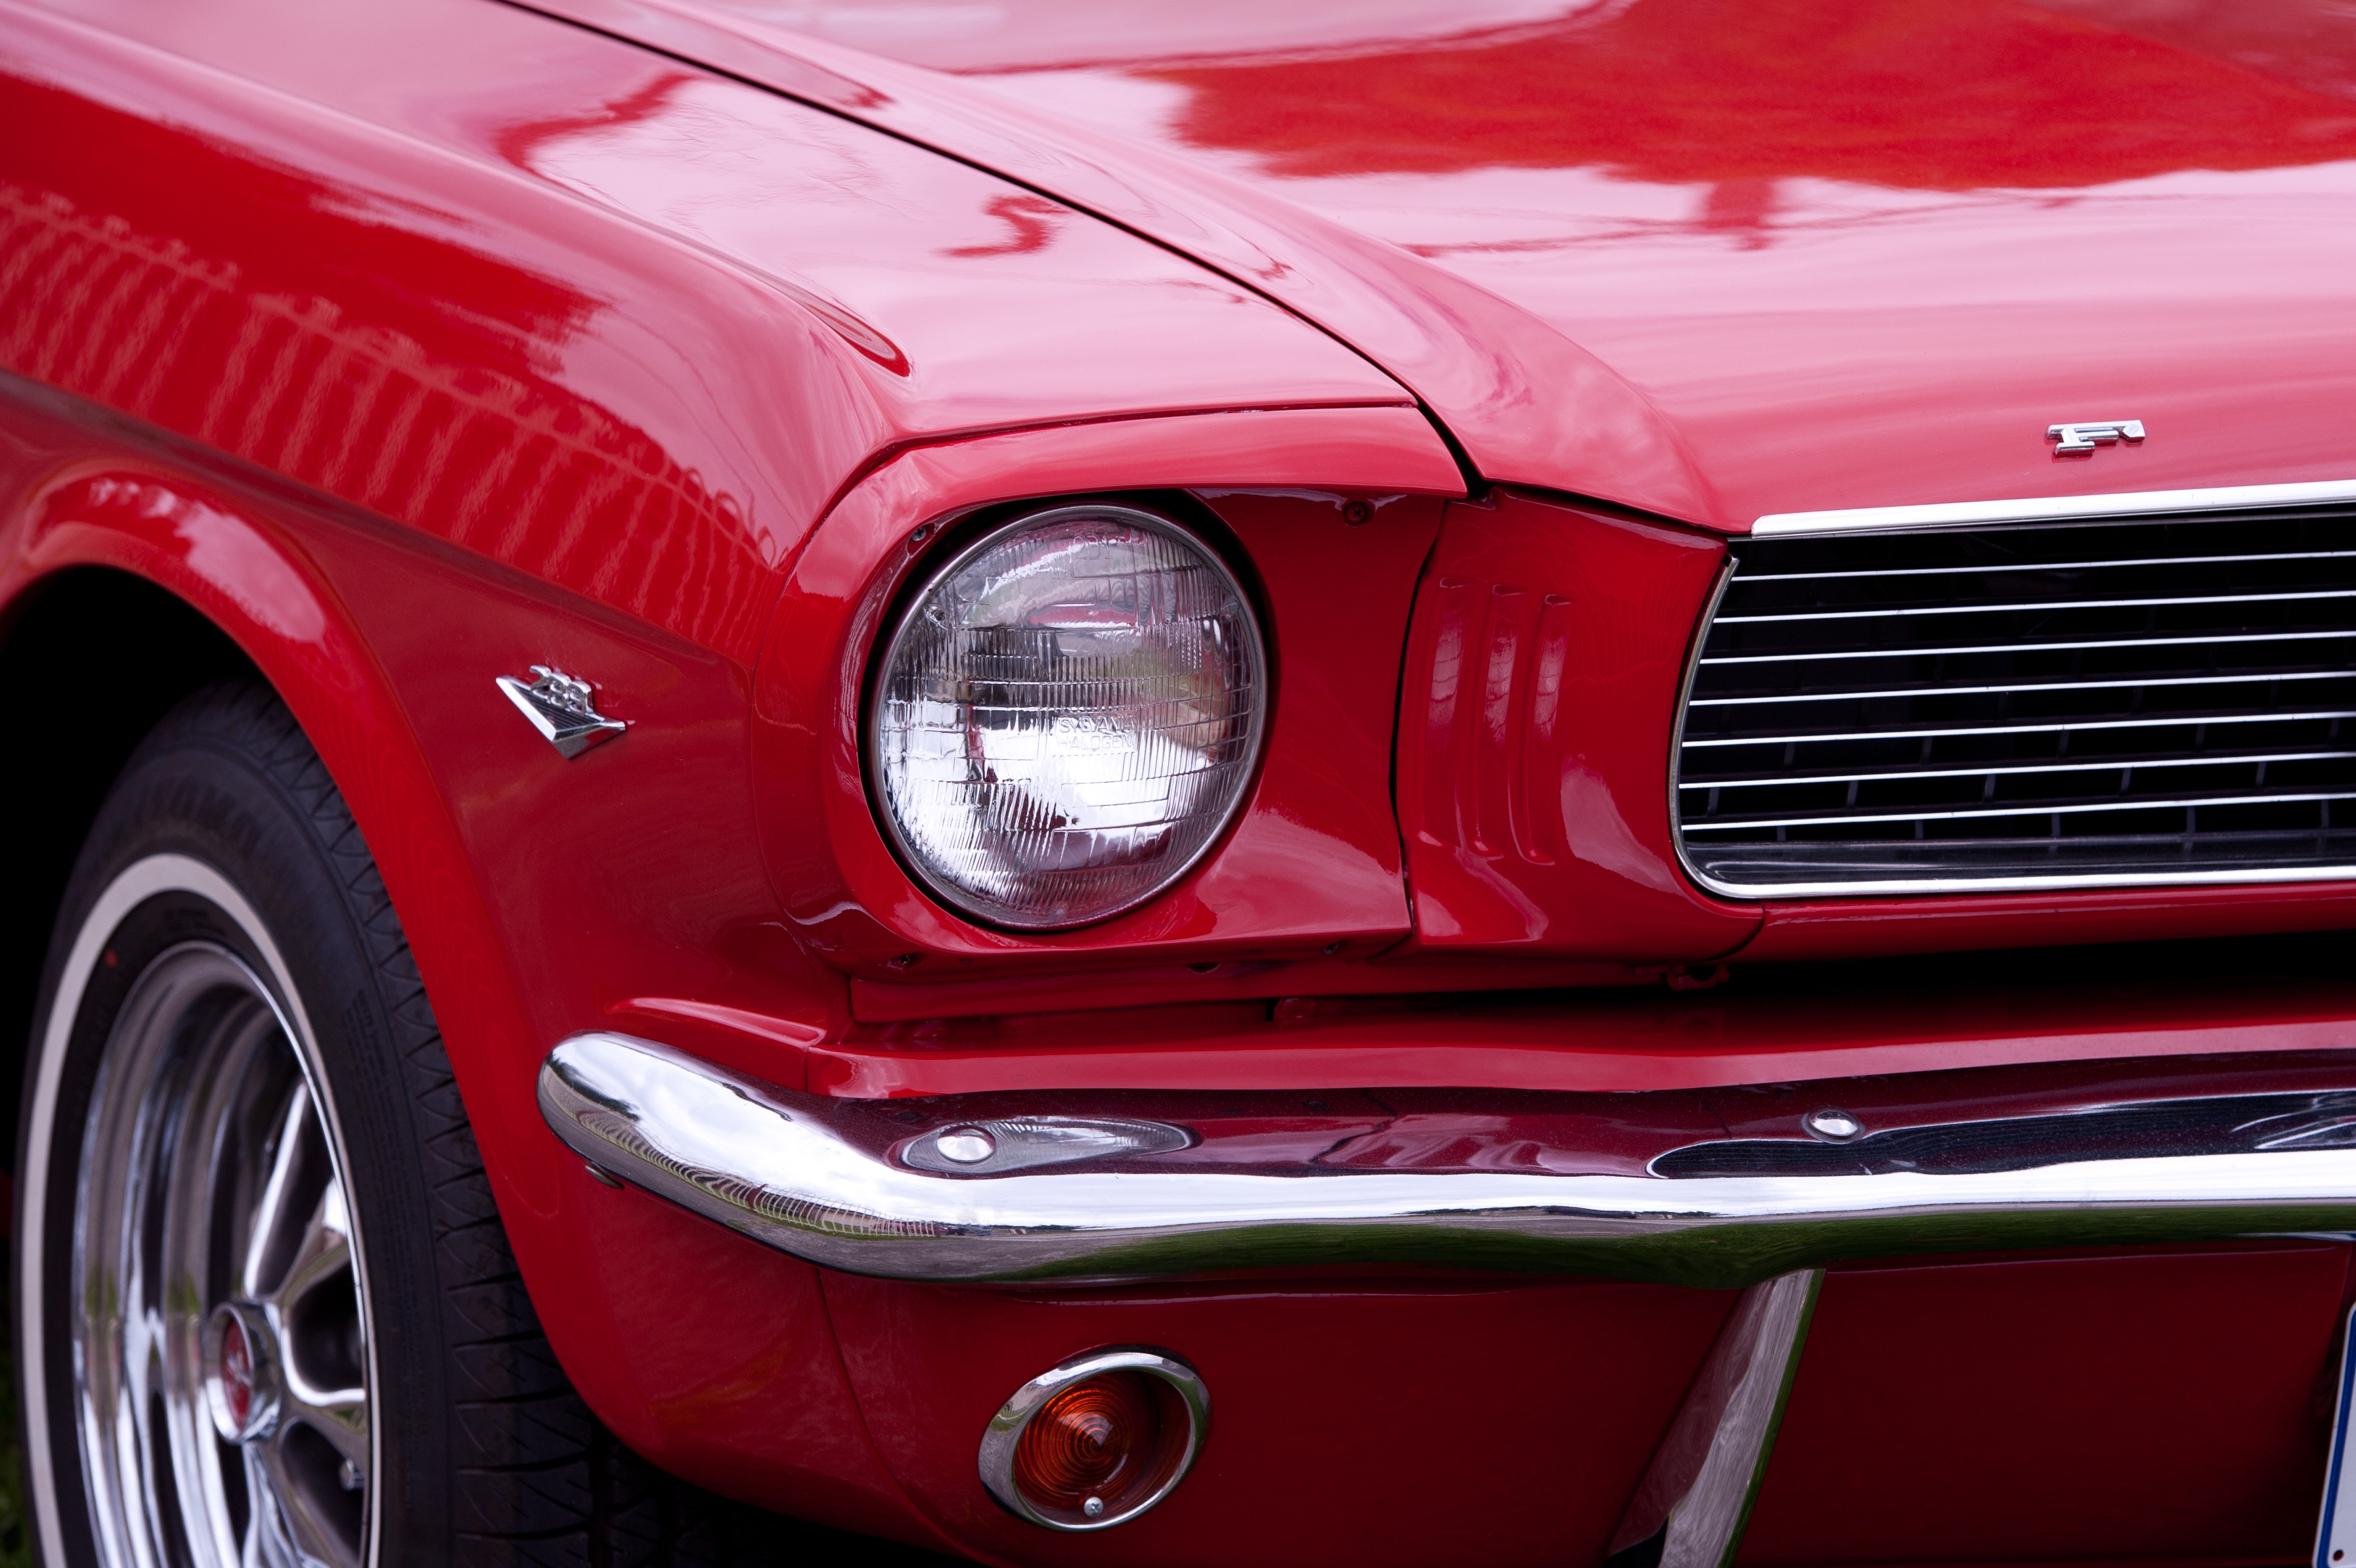
car, wheel, automobile, red, vehicle, drive, headlight, classic car, sports car, motor vehicle, bumper, muscle car, ford, mustang, antique car, auto show, land vehicle, automobile make, automotive exterior, automotive design, first generation ford mustang